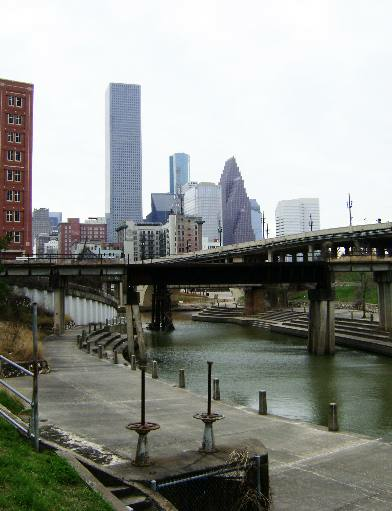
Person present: No